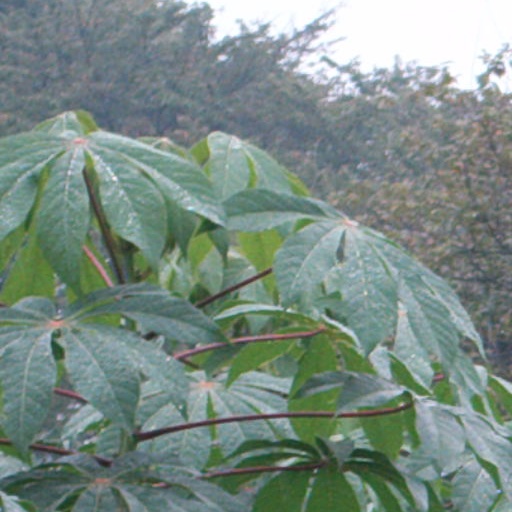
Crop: cassava